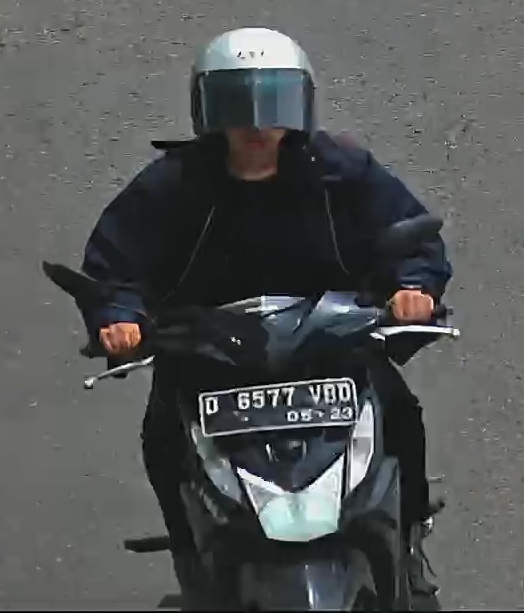
person-with-helmet: 1
person-without-helmet: 0